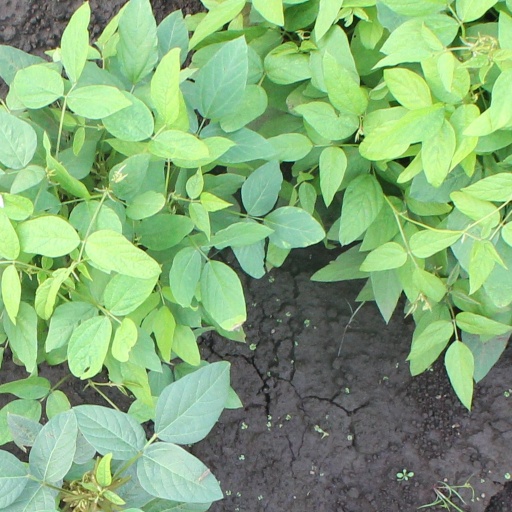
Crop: soybean